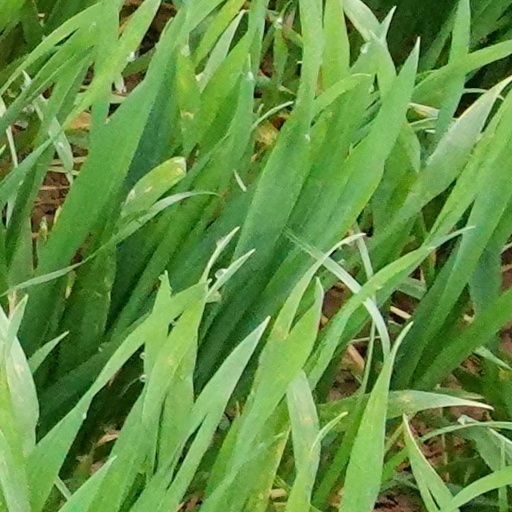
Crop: wheat